Kesher Israel (Washington, D.C.)

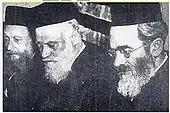
Rabbi Jacob Aizer Dubrow (left) and Rabbi George Silverstone (center), photographed together with Rabbi Joshua Klaven (right) of Talmud Torah Congregation in Southwest Washington, ca. 1935

After it was founded, the Georgetown Hebrew Benevolent Association hired Elias Stolar as "minister and Hebrew teacher" and "recognized religious leader." Born in Russia in about 1881, he was referred to as "reverend," a widely used title at the time for synagogue functionaries who were not ordained rabbis.